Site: brandenburg
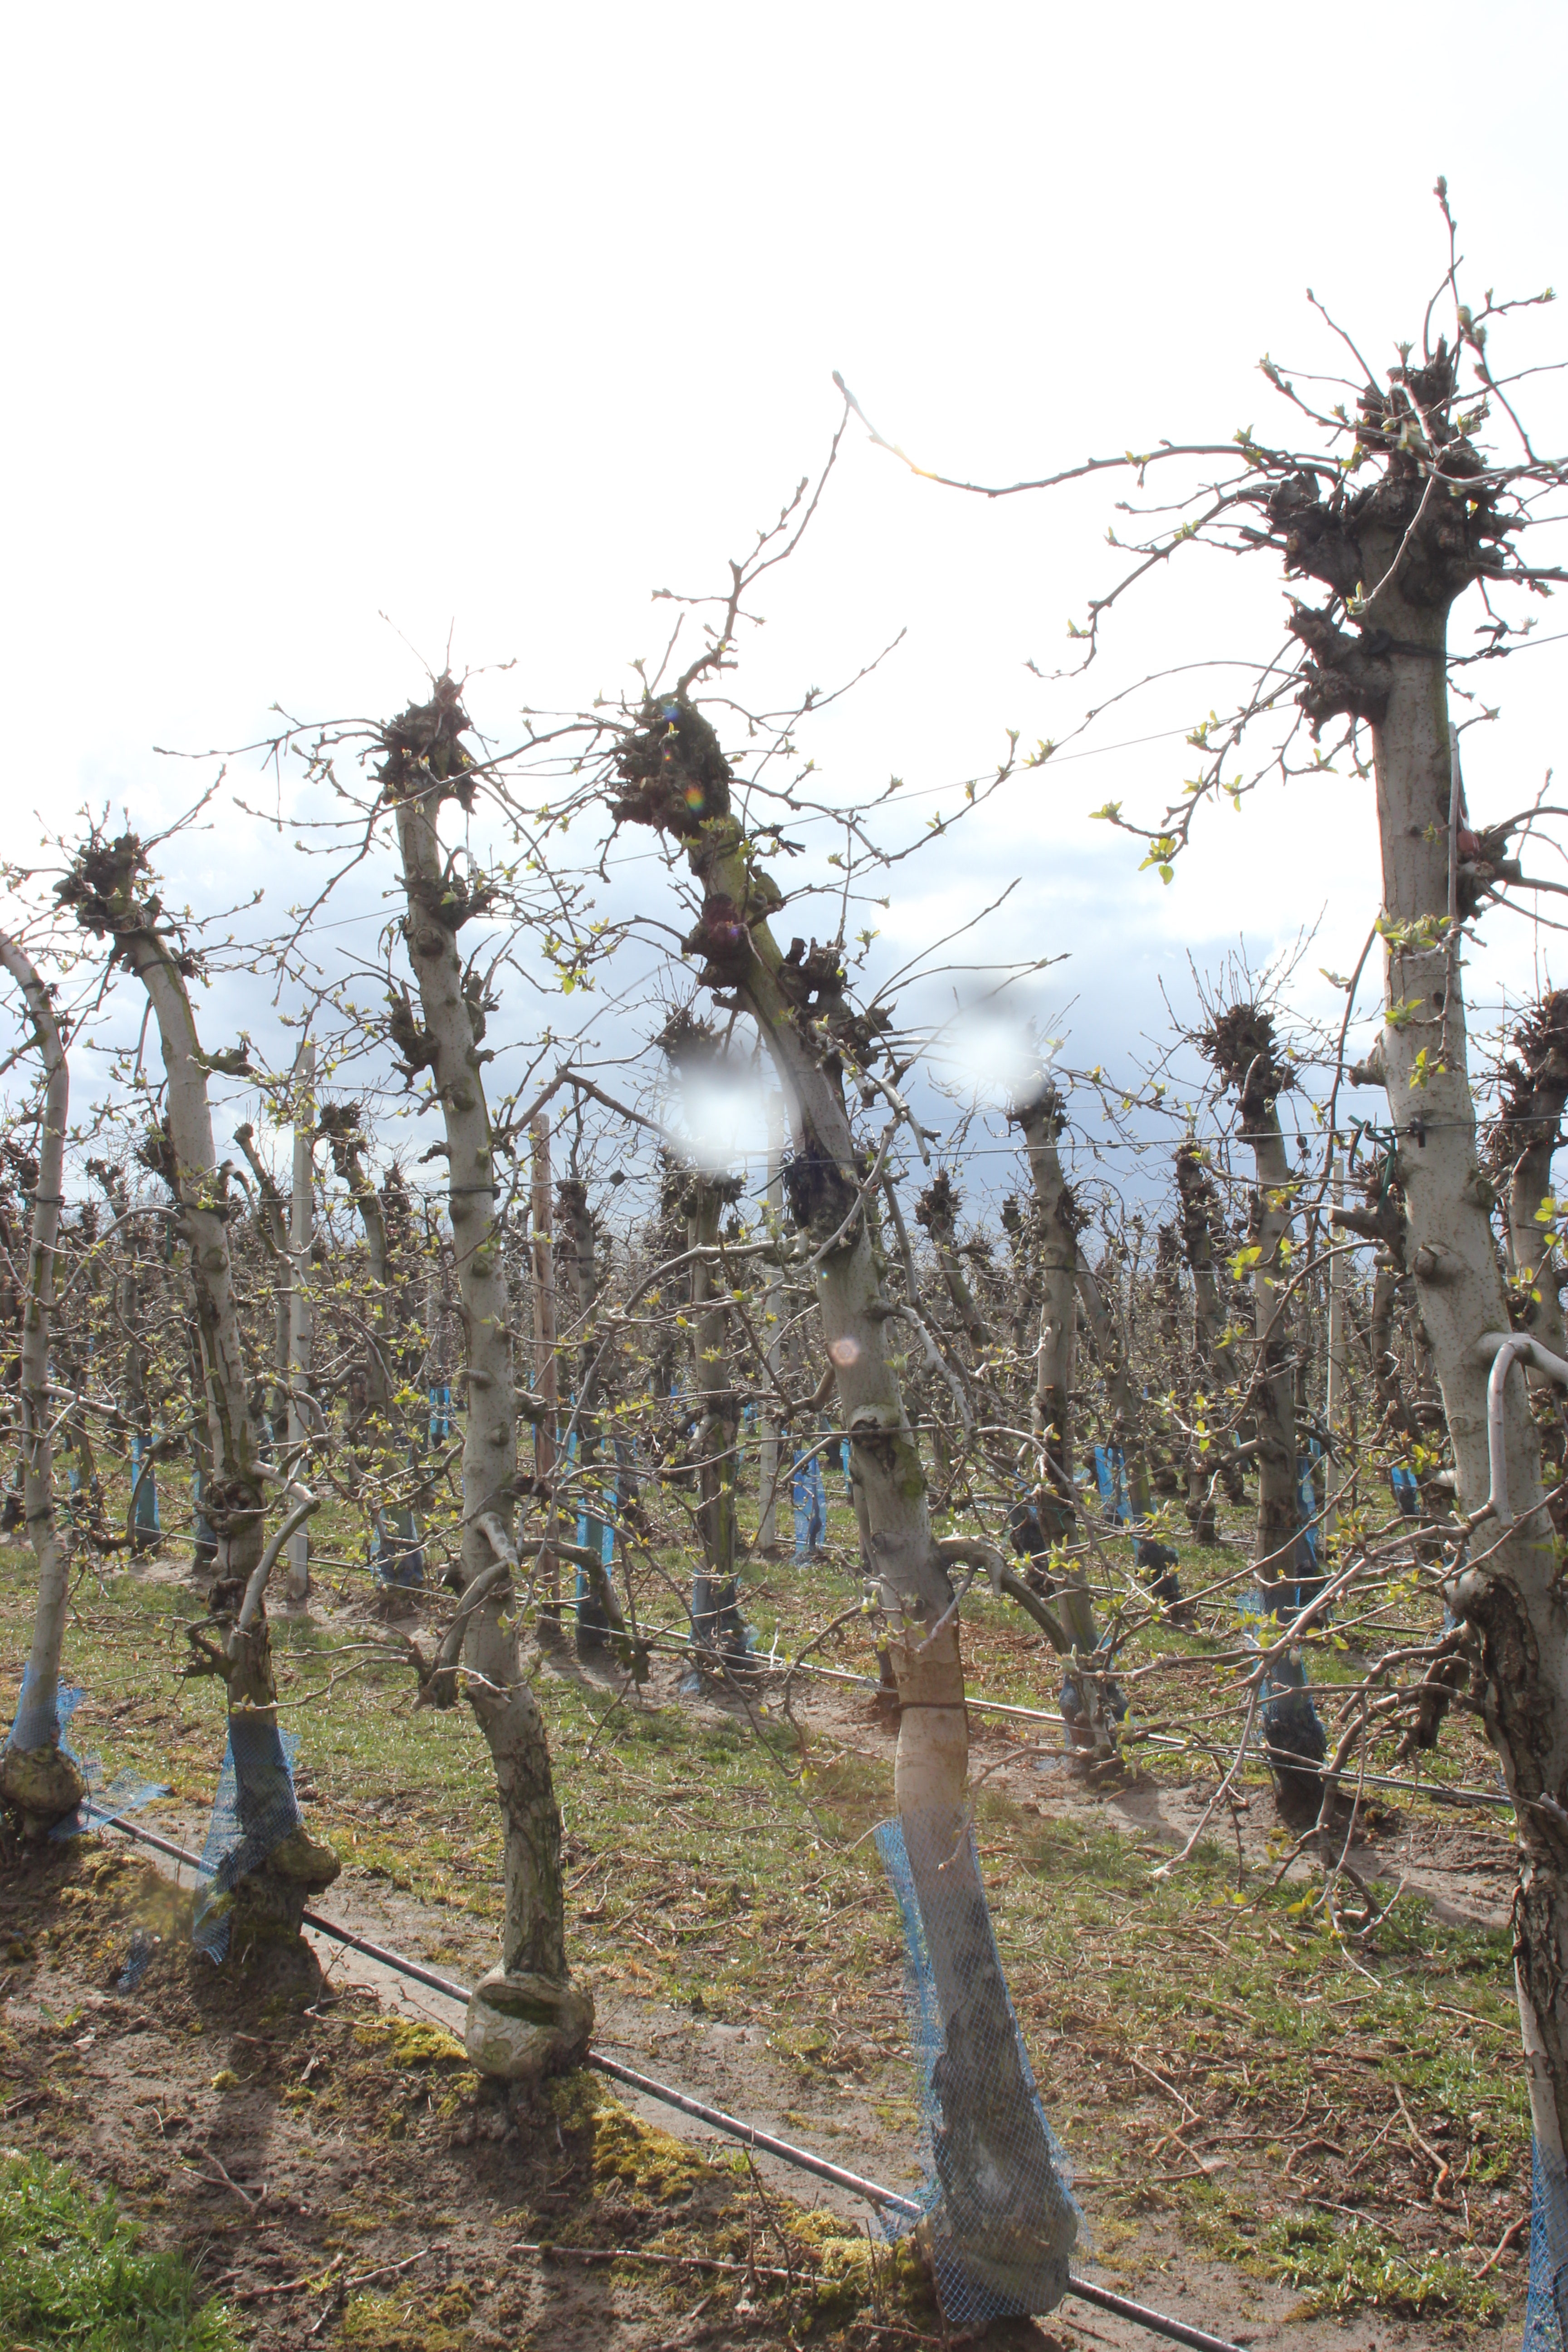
Growth stage (BBCH 55): Inflorescence emergence